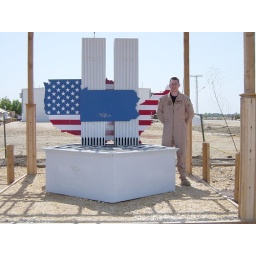
My son in "The sand box"